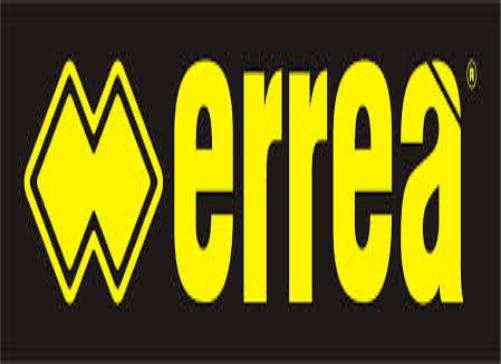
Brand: Errea
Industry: Clothes